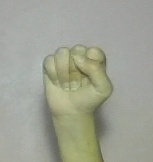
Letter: saad